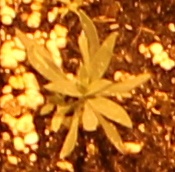
Label: Kochia